Disney Speedstorm

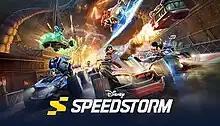
Key promotional artwork

Disney Speedstorm is a free-to-play kart racing game developed by Gameloft Barcelona and published by Gameloft. It features various Disney and Pixar characters racing vehicles on tracks themed after the worlds of their films and franchises. The game was released in a pay-for early access on 18 April 2023, for Nintendo Switch, PlayStation 4, PlayStation 5, Windows, Xbox One, and Xbox Series X/S, with a soft launch on Android and iOS on 1 August 2023. The console and computer versions left early access on 28 September 2023, while the mobile version officially launched on 11 July 2024.